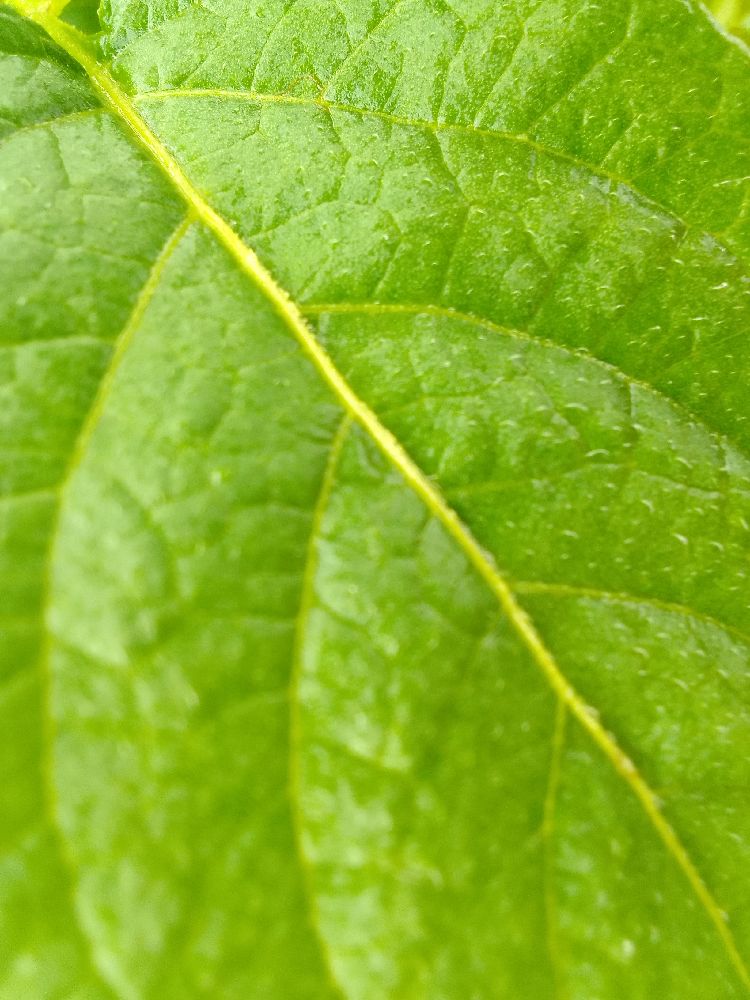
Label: Healthy